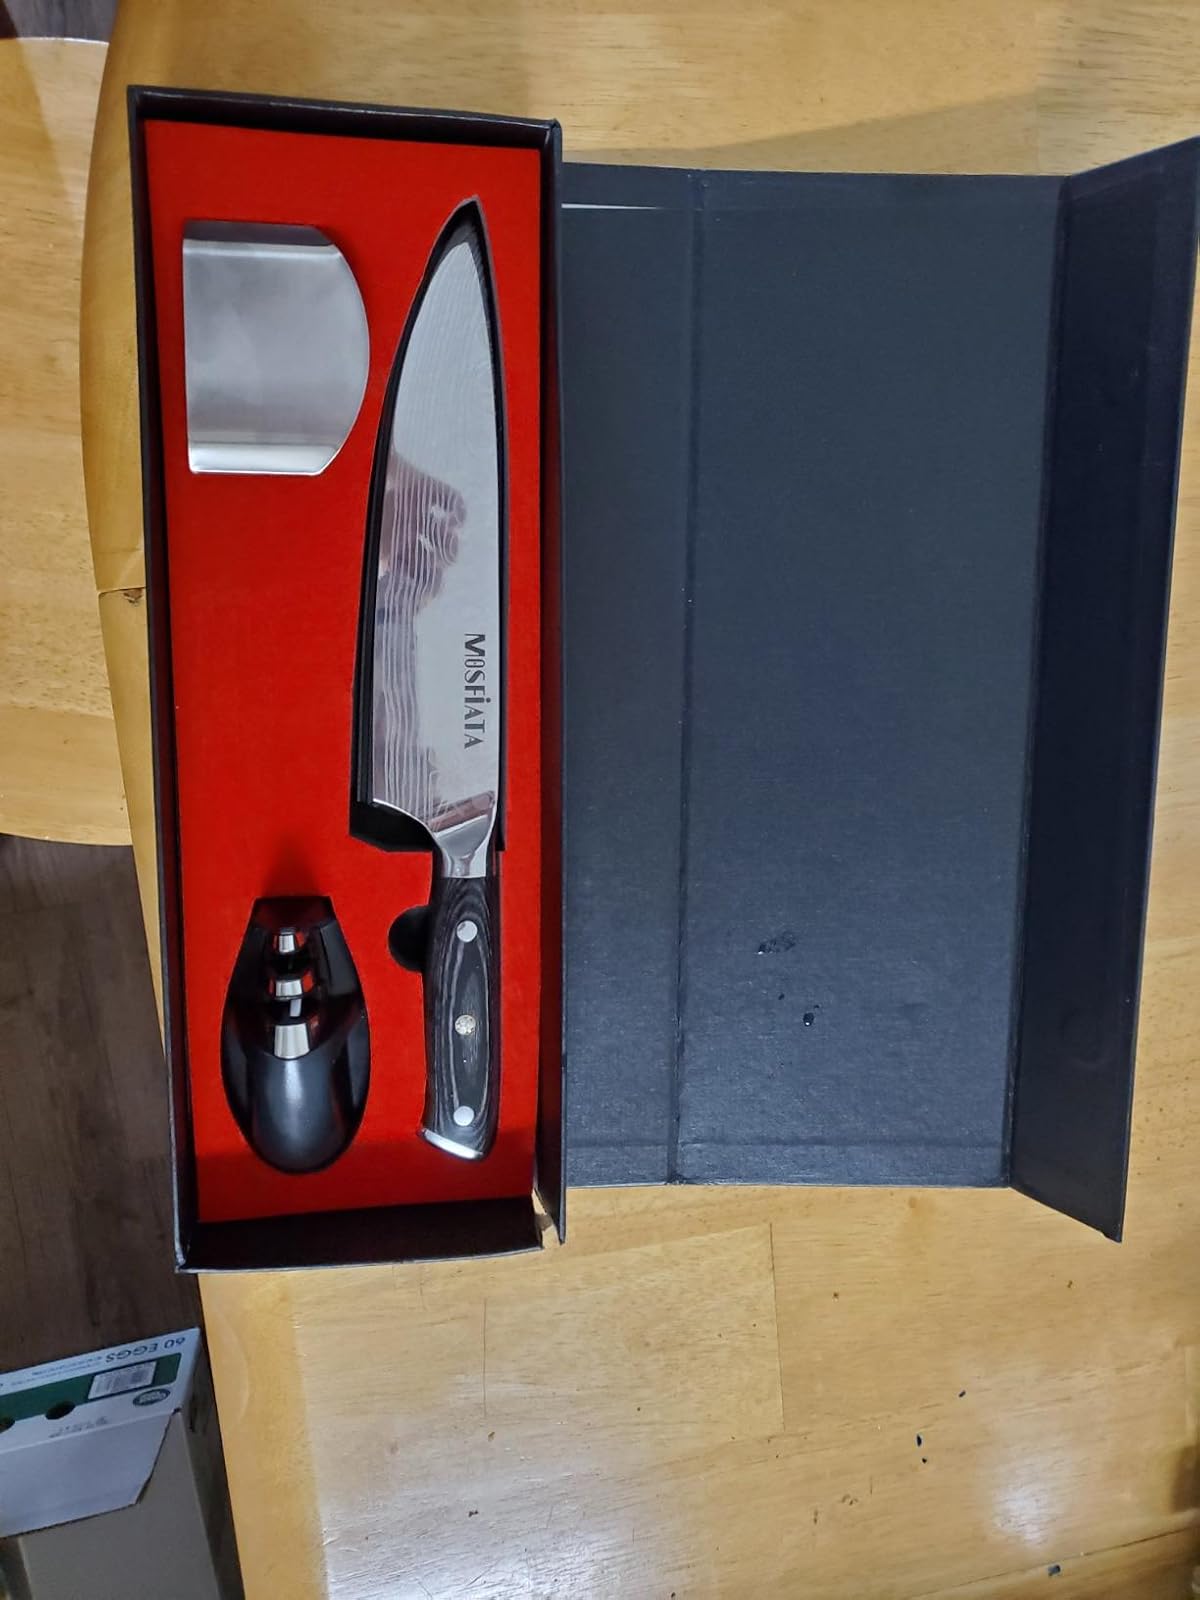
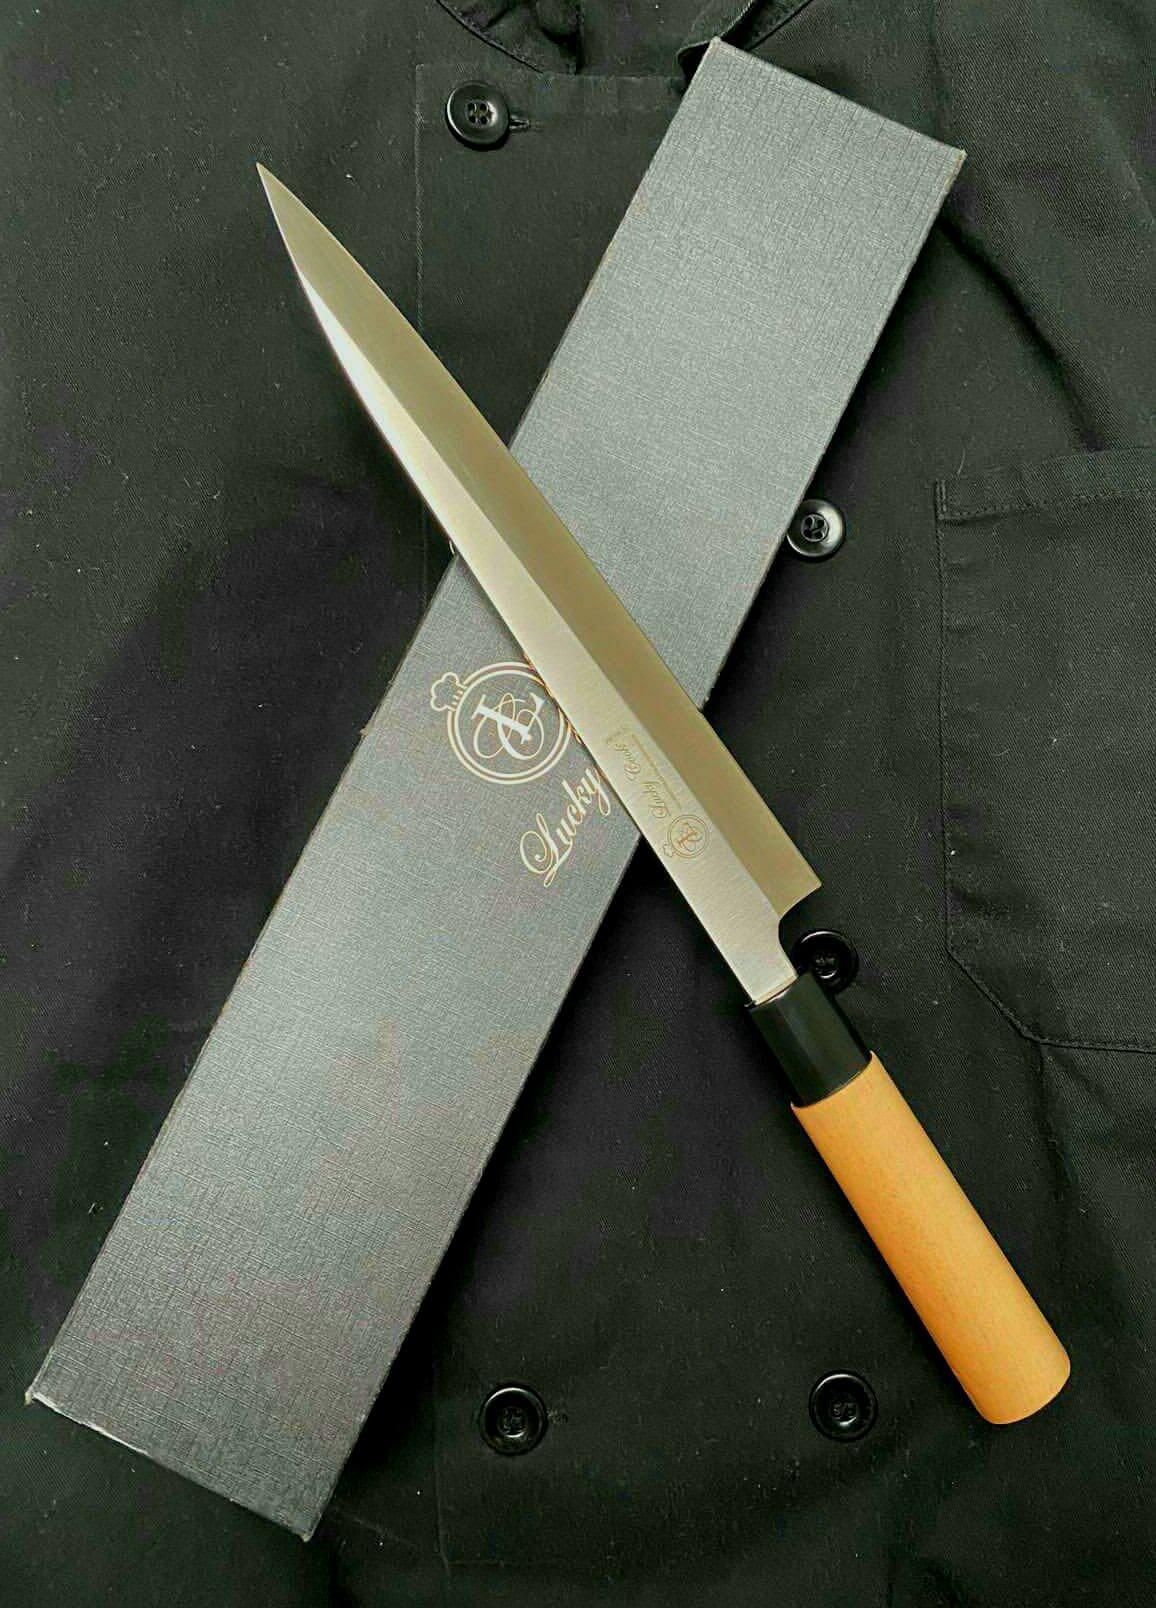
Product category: items_knife
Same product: no